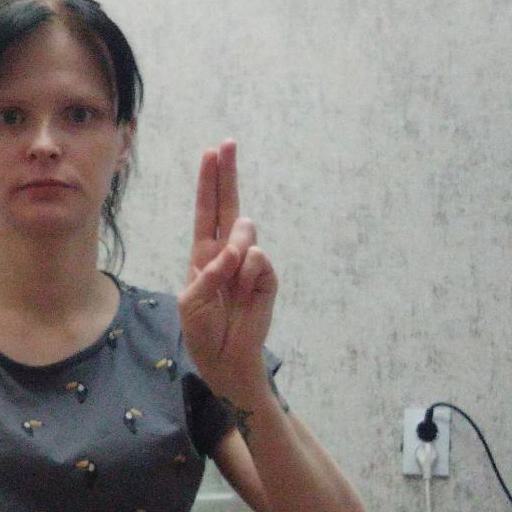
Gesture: two_up